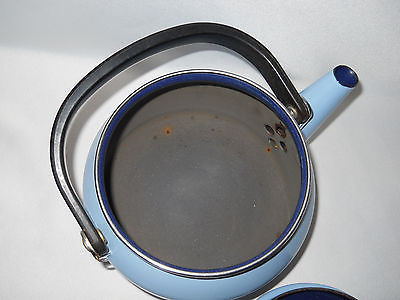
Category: kettle